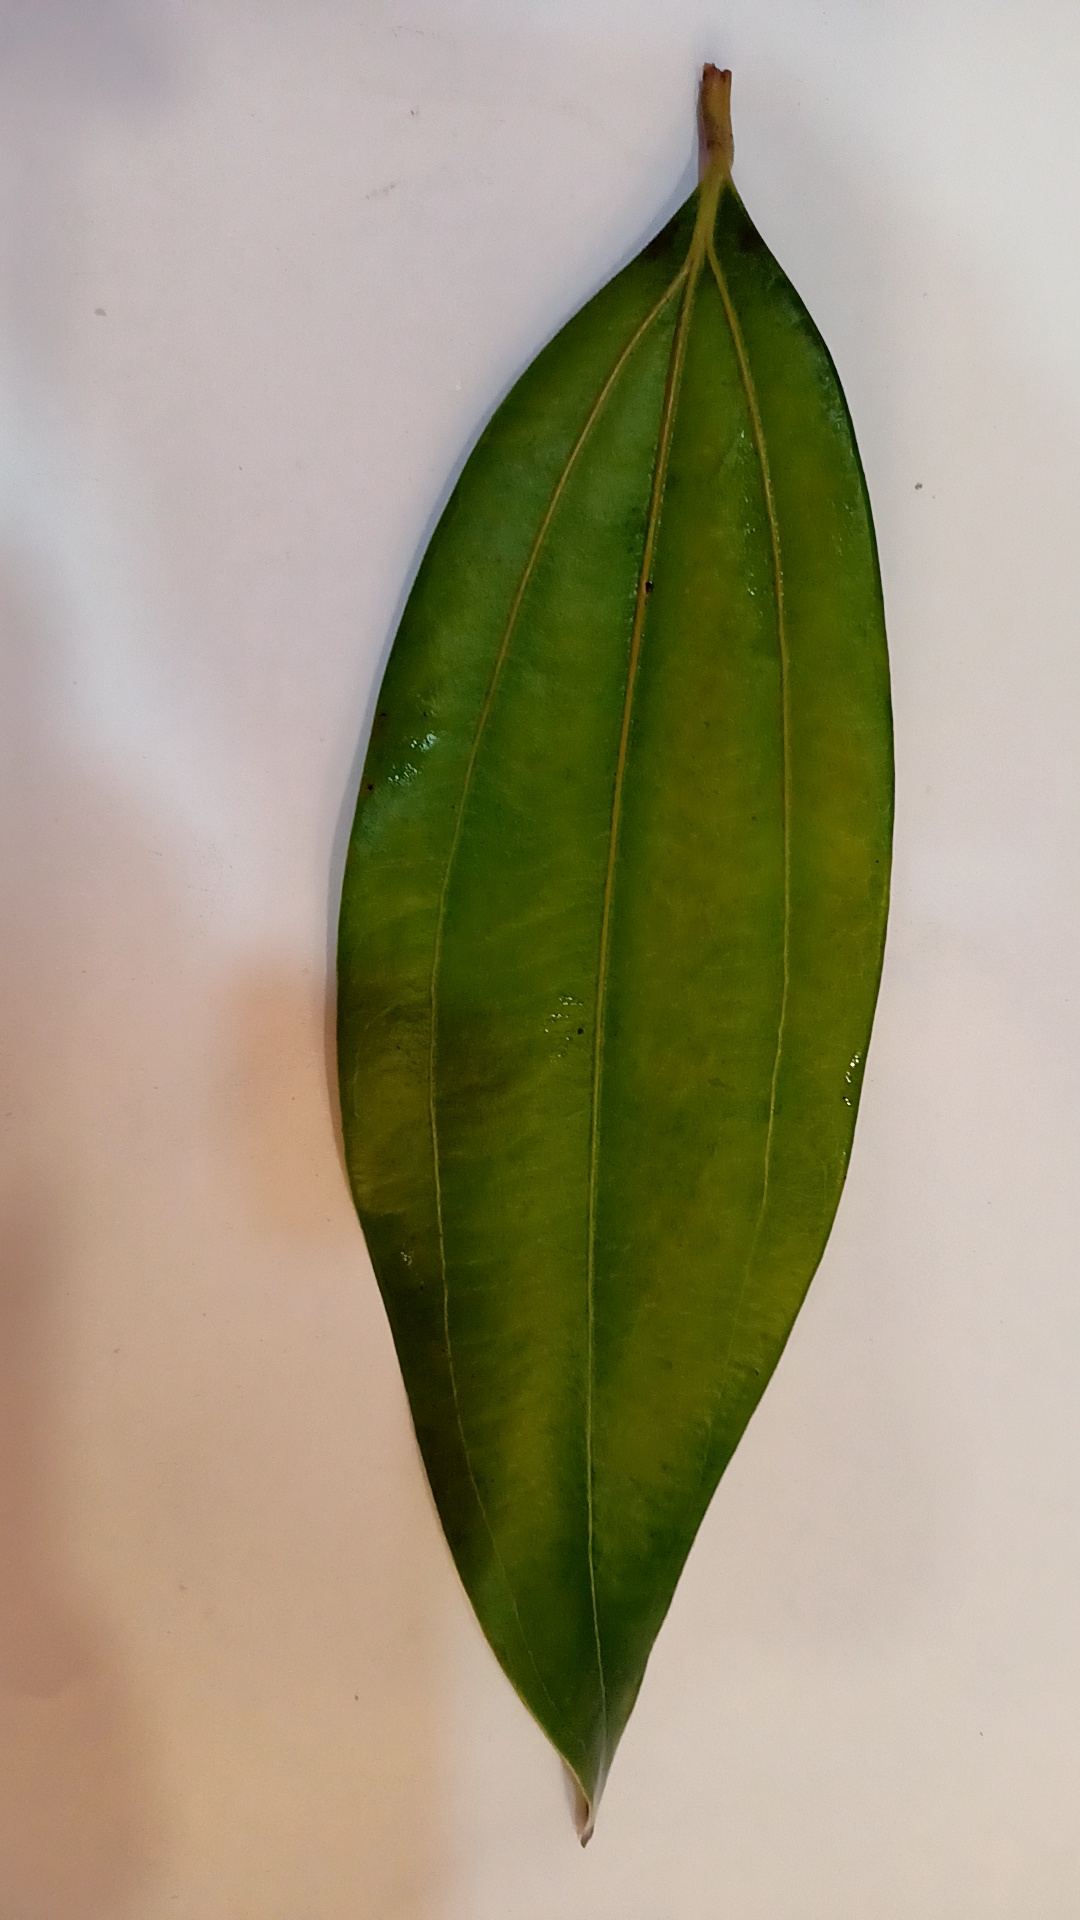
Label: Healthy